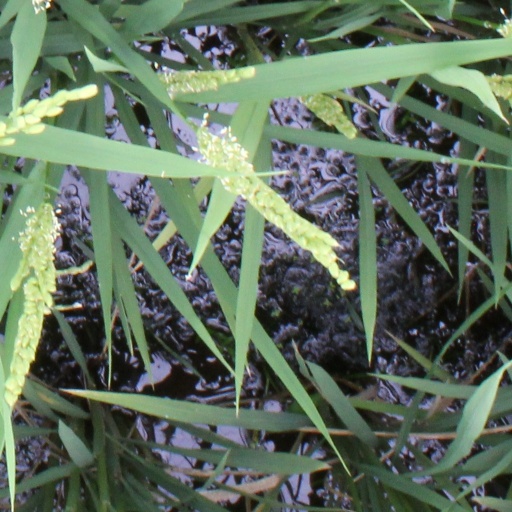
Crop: rice